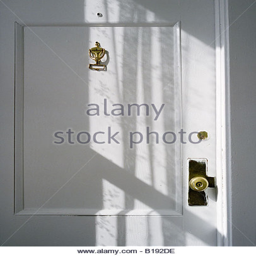
close up of a front door